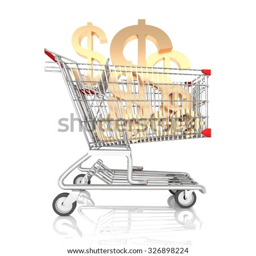
a shopping cart full with sign of american dollar isolated on white background